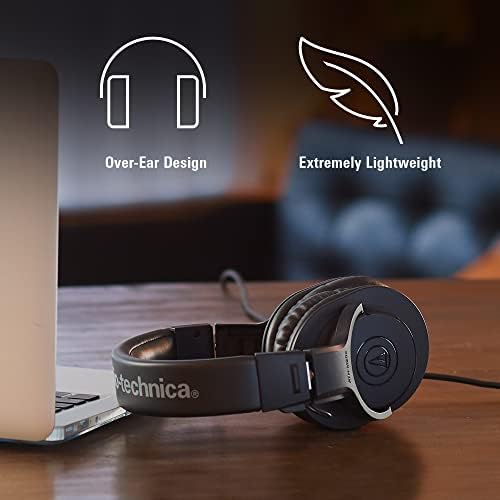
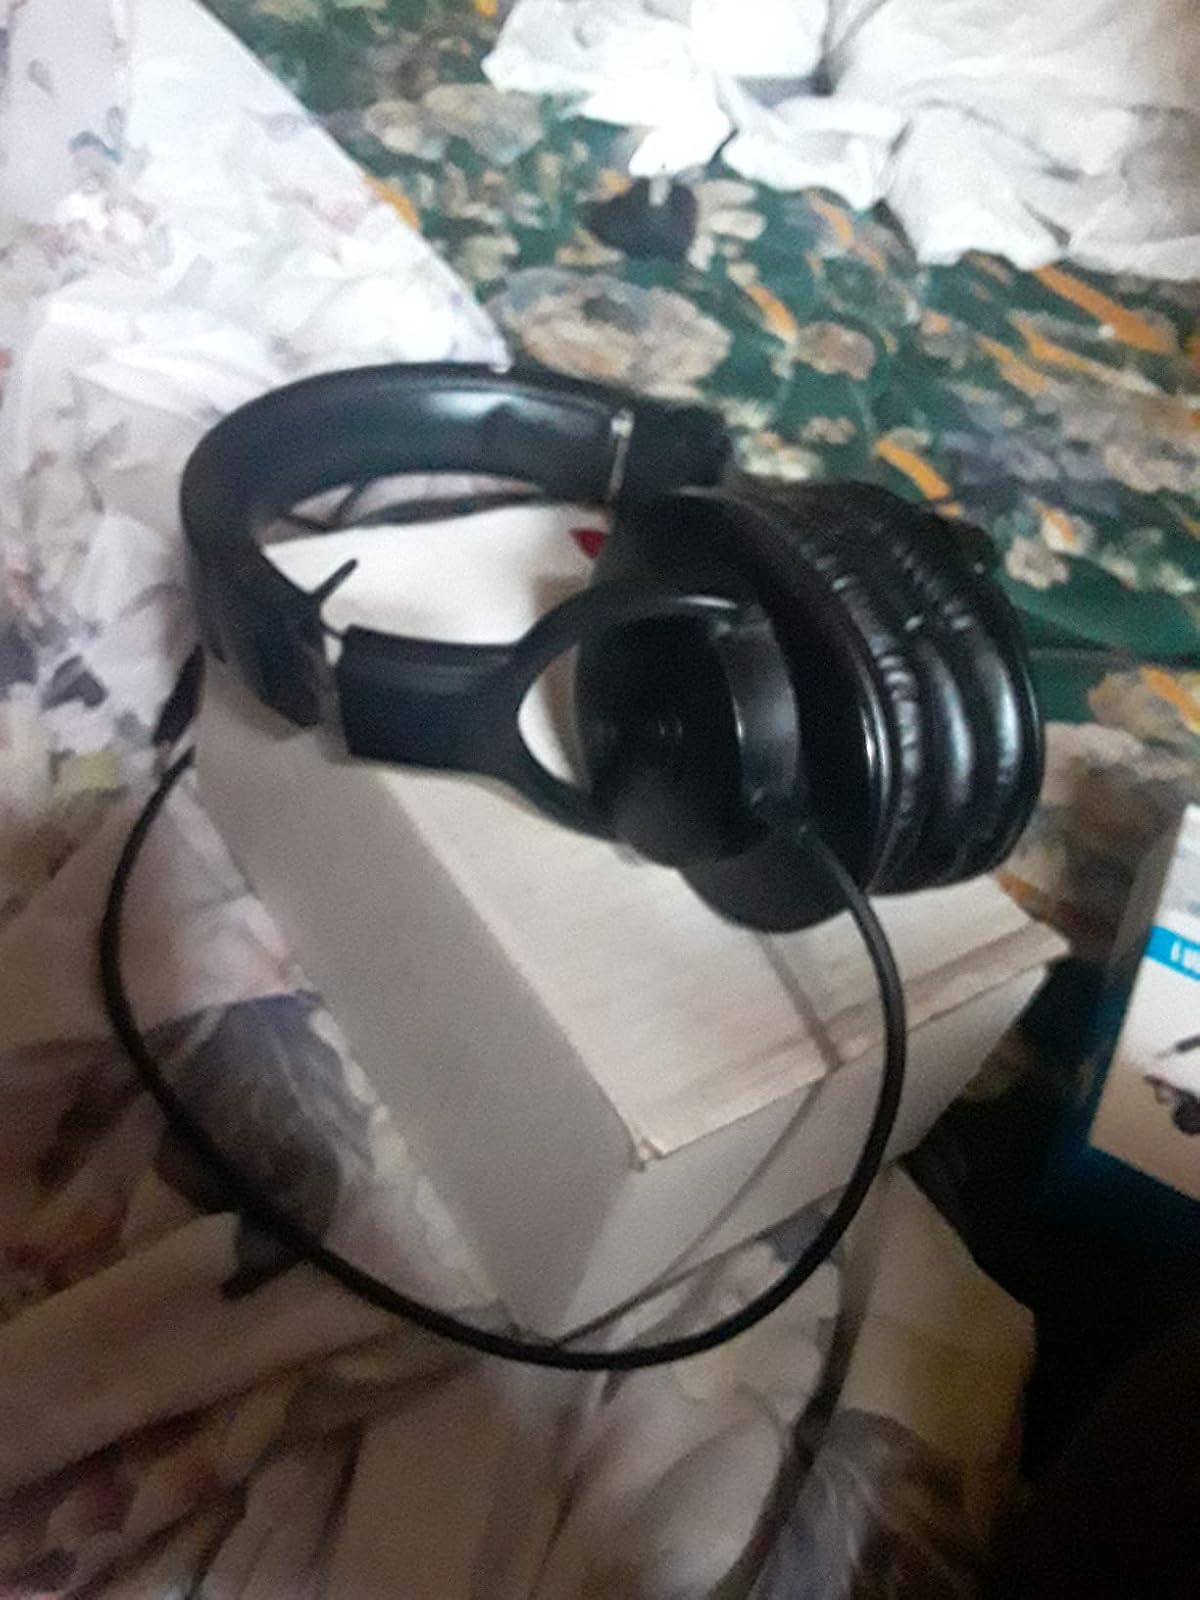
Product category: headphones
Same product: yes